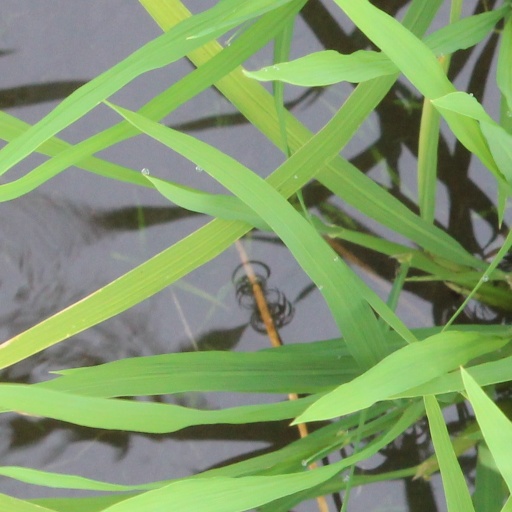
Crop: rice